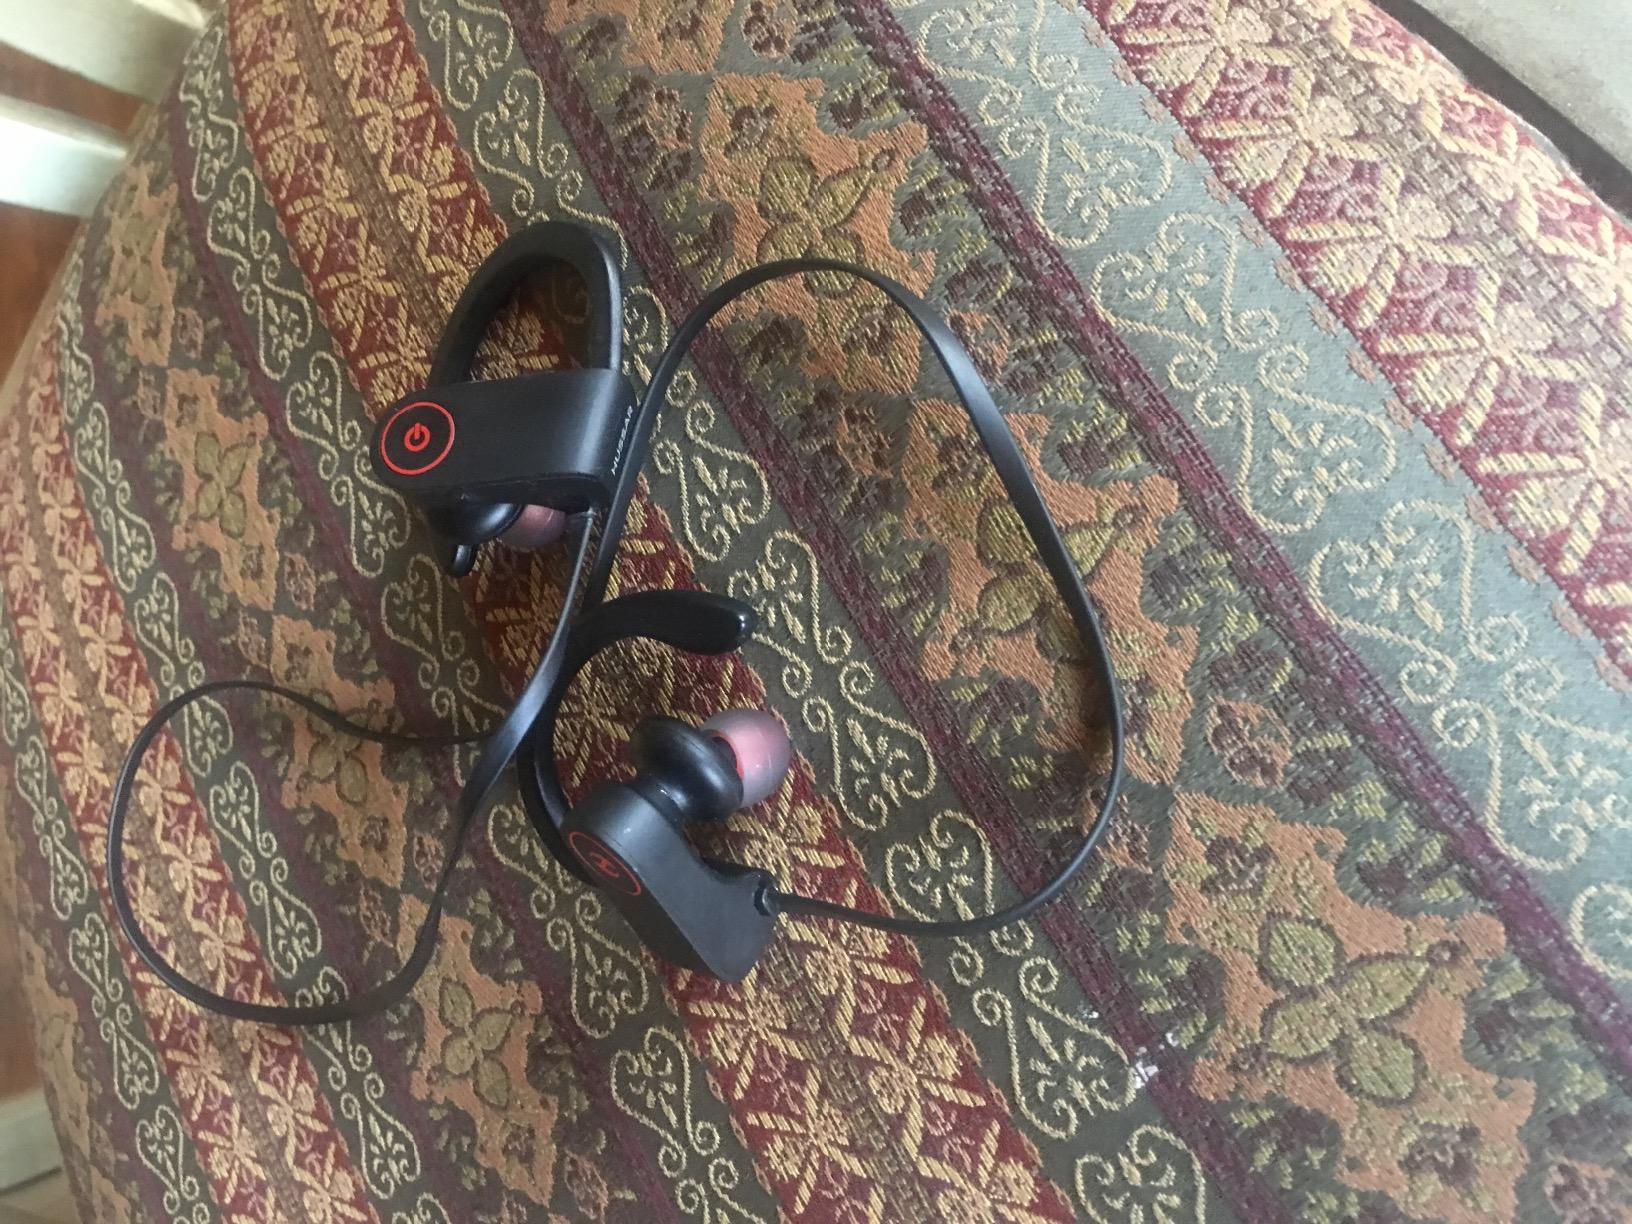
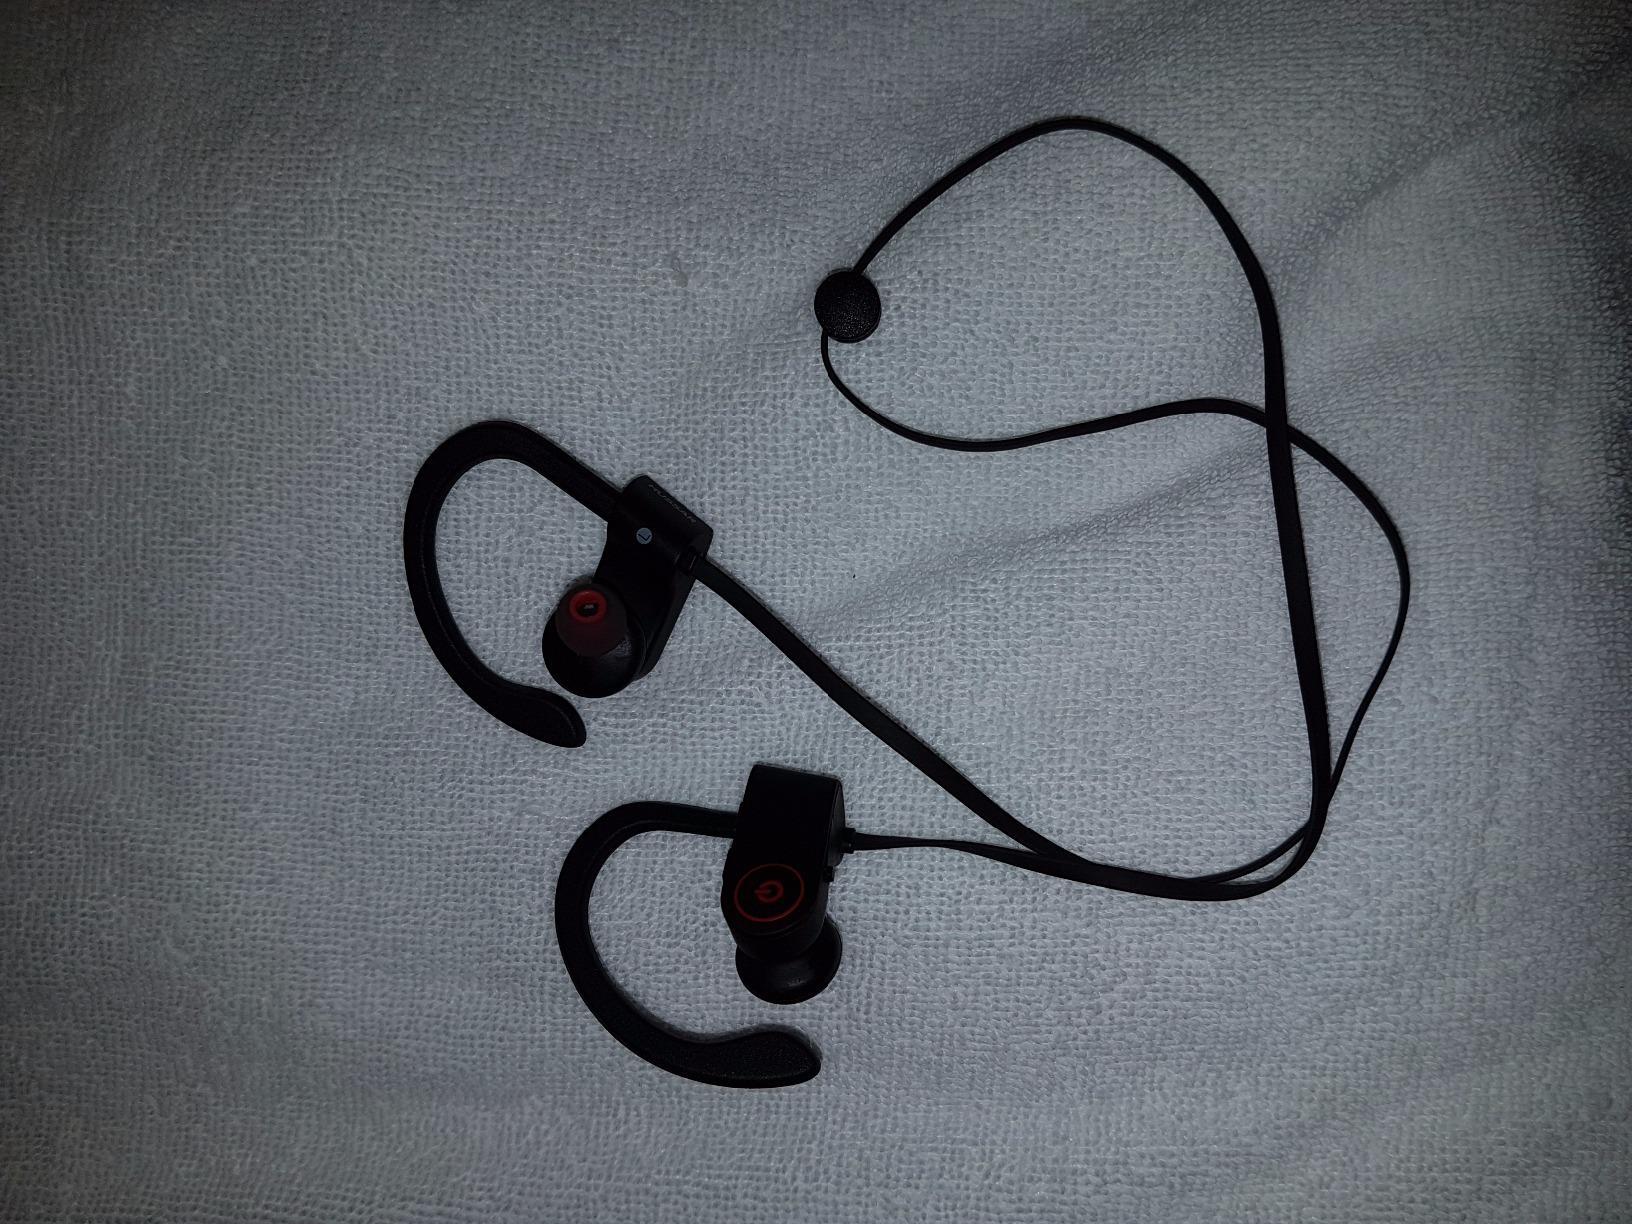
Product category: headphones
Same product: yes